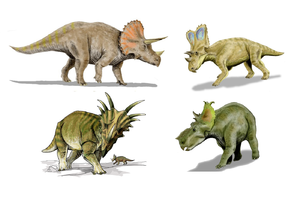
Les paléontologues divisent les dinosaures en plusieurs clades selon leur arbre généalogique. Les représentants d'un de ces clades possèdent tous des caractéristiques communes.
Les Ceratopsidae forment une famille de dinosaures marginocéphaliens comprenant par exemple les célèbres genres Triceratops et Styracosaurus.
Les paléontologues classent les animaux en de nombreuses familles, genres et espèces dont les représentants possèdent des caractéristiques communes issues non d'une convergence évolutive mais d'un ancêtre commun. L'arbre généalogique des animaux ainsi reconstitué, est représenté par un cladogramme. La classification des espèces est parfois difficile notamment lorsque les fossiles sont rares et fragmentaires. La nomenclature est par conséquent régulièrement modifiée ou mise à jour en fonction des nouvelles découvertes.